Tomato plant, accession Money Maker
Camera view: vertical (180 deg); turntable rotation: 0 degrees
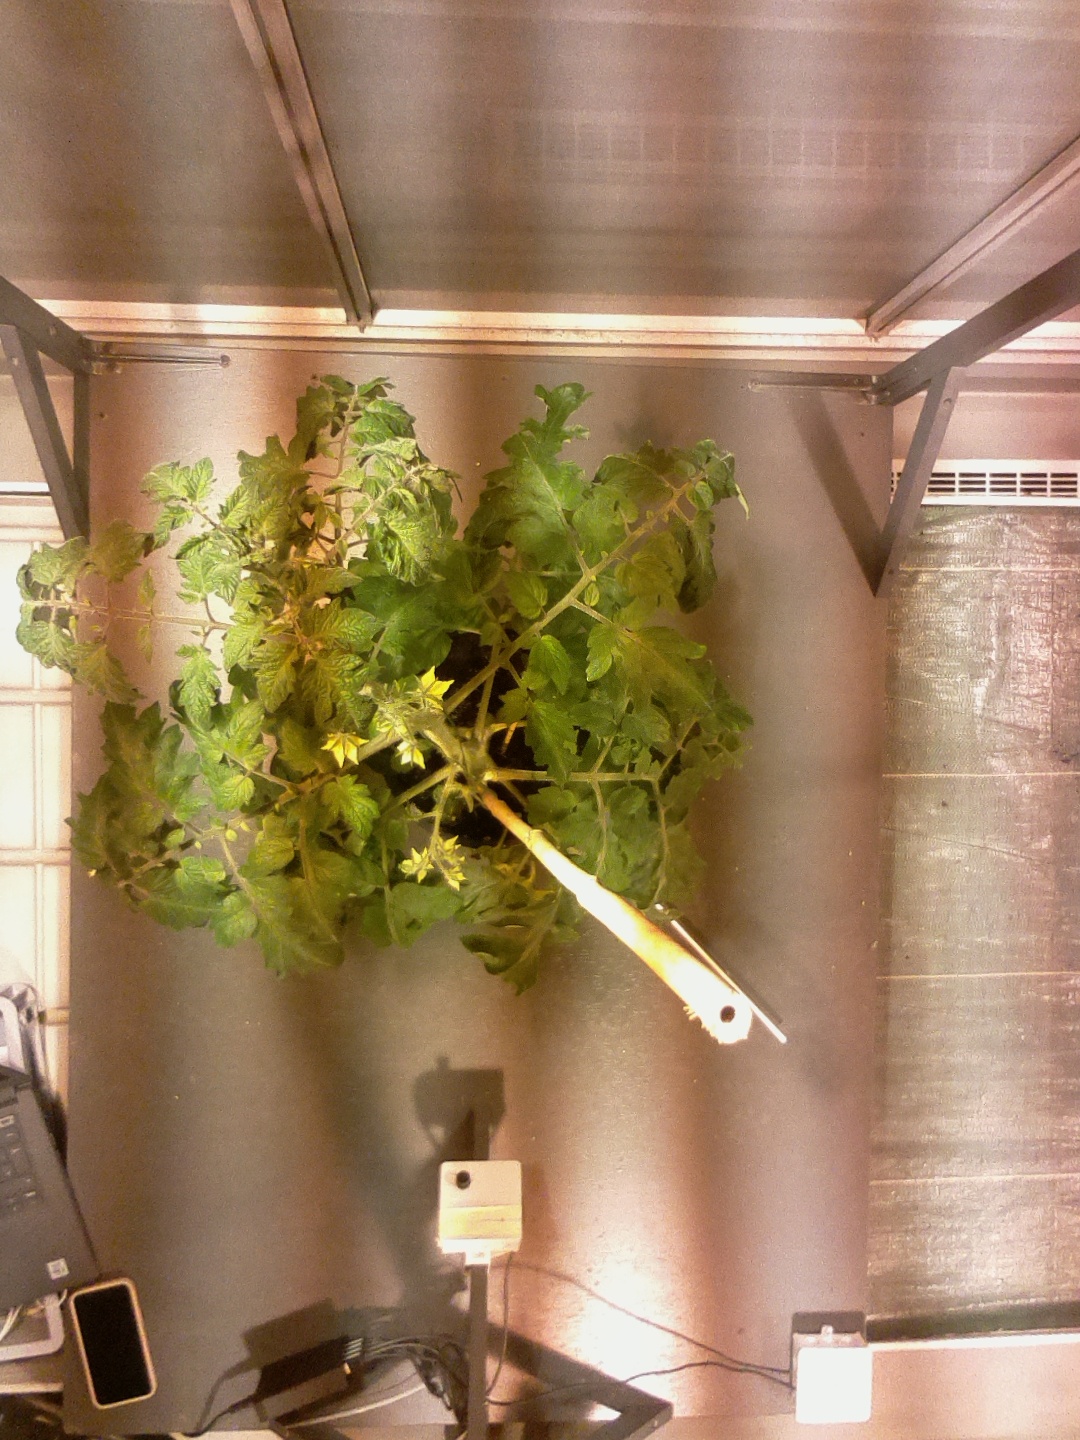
BBCH growth stage 68: Full flowering, 80%-90% of flowers open, more petals falling